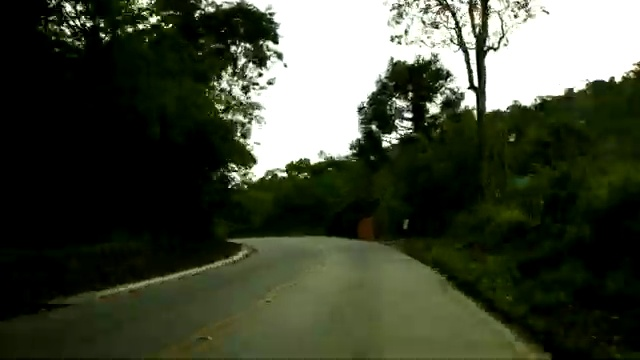
Fire: no
Smoke: no